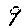
Label: 9